Starnberg

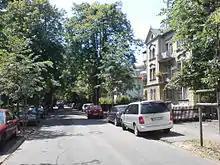
Residential area in Starnberg

The town was first mentioned in 1226 under the name of "Aheim am Würmsee". Würmsee (Lake Würm, after the river of the same name) was the official name of Lake Starnberg until 1962.